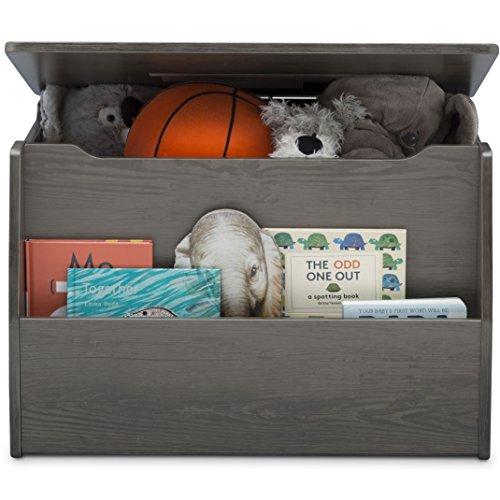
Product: Delta Children Nolan Toy Box
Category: Baby Products | Nursery | Furniture | Storage & Organization | Toy Chests & Organizers
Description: AVAILABLE IN A VARIETY OF COLORS: The Nolan Toy Box comes in Grey, Bianca White, Crafted Grey and Crafted Limestone.
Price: $99.99